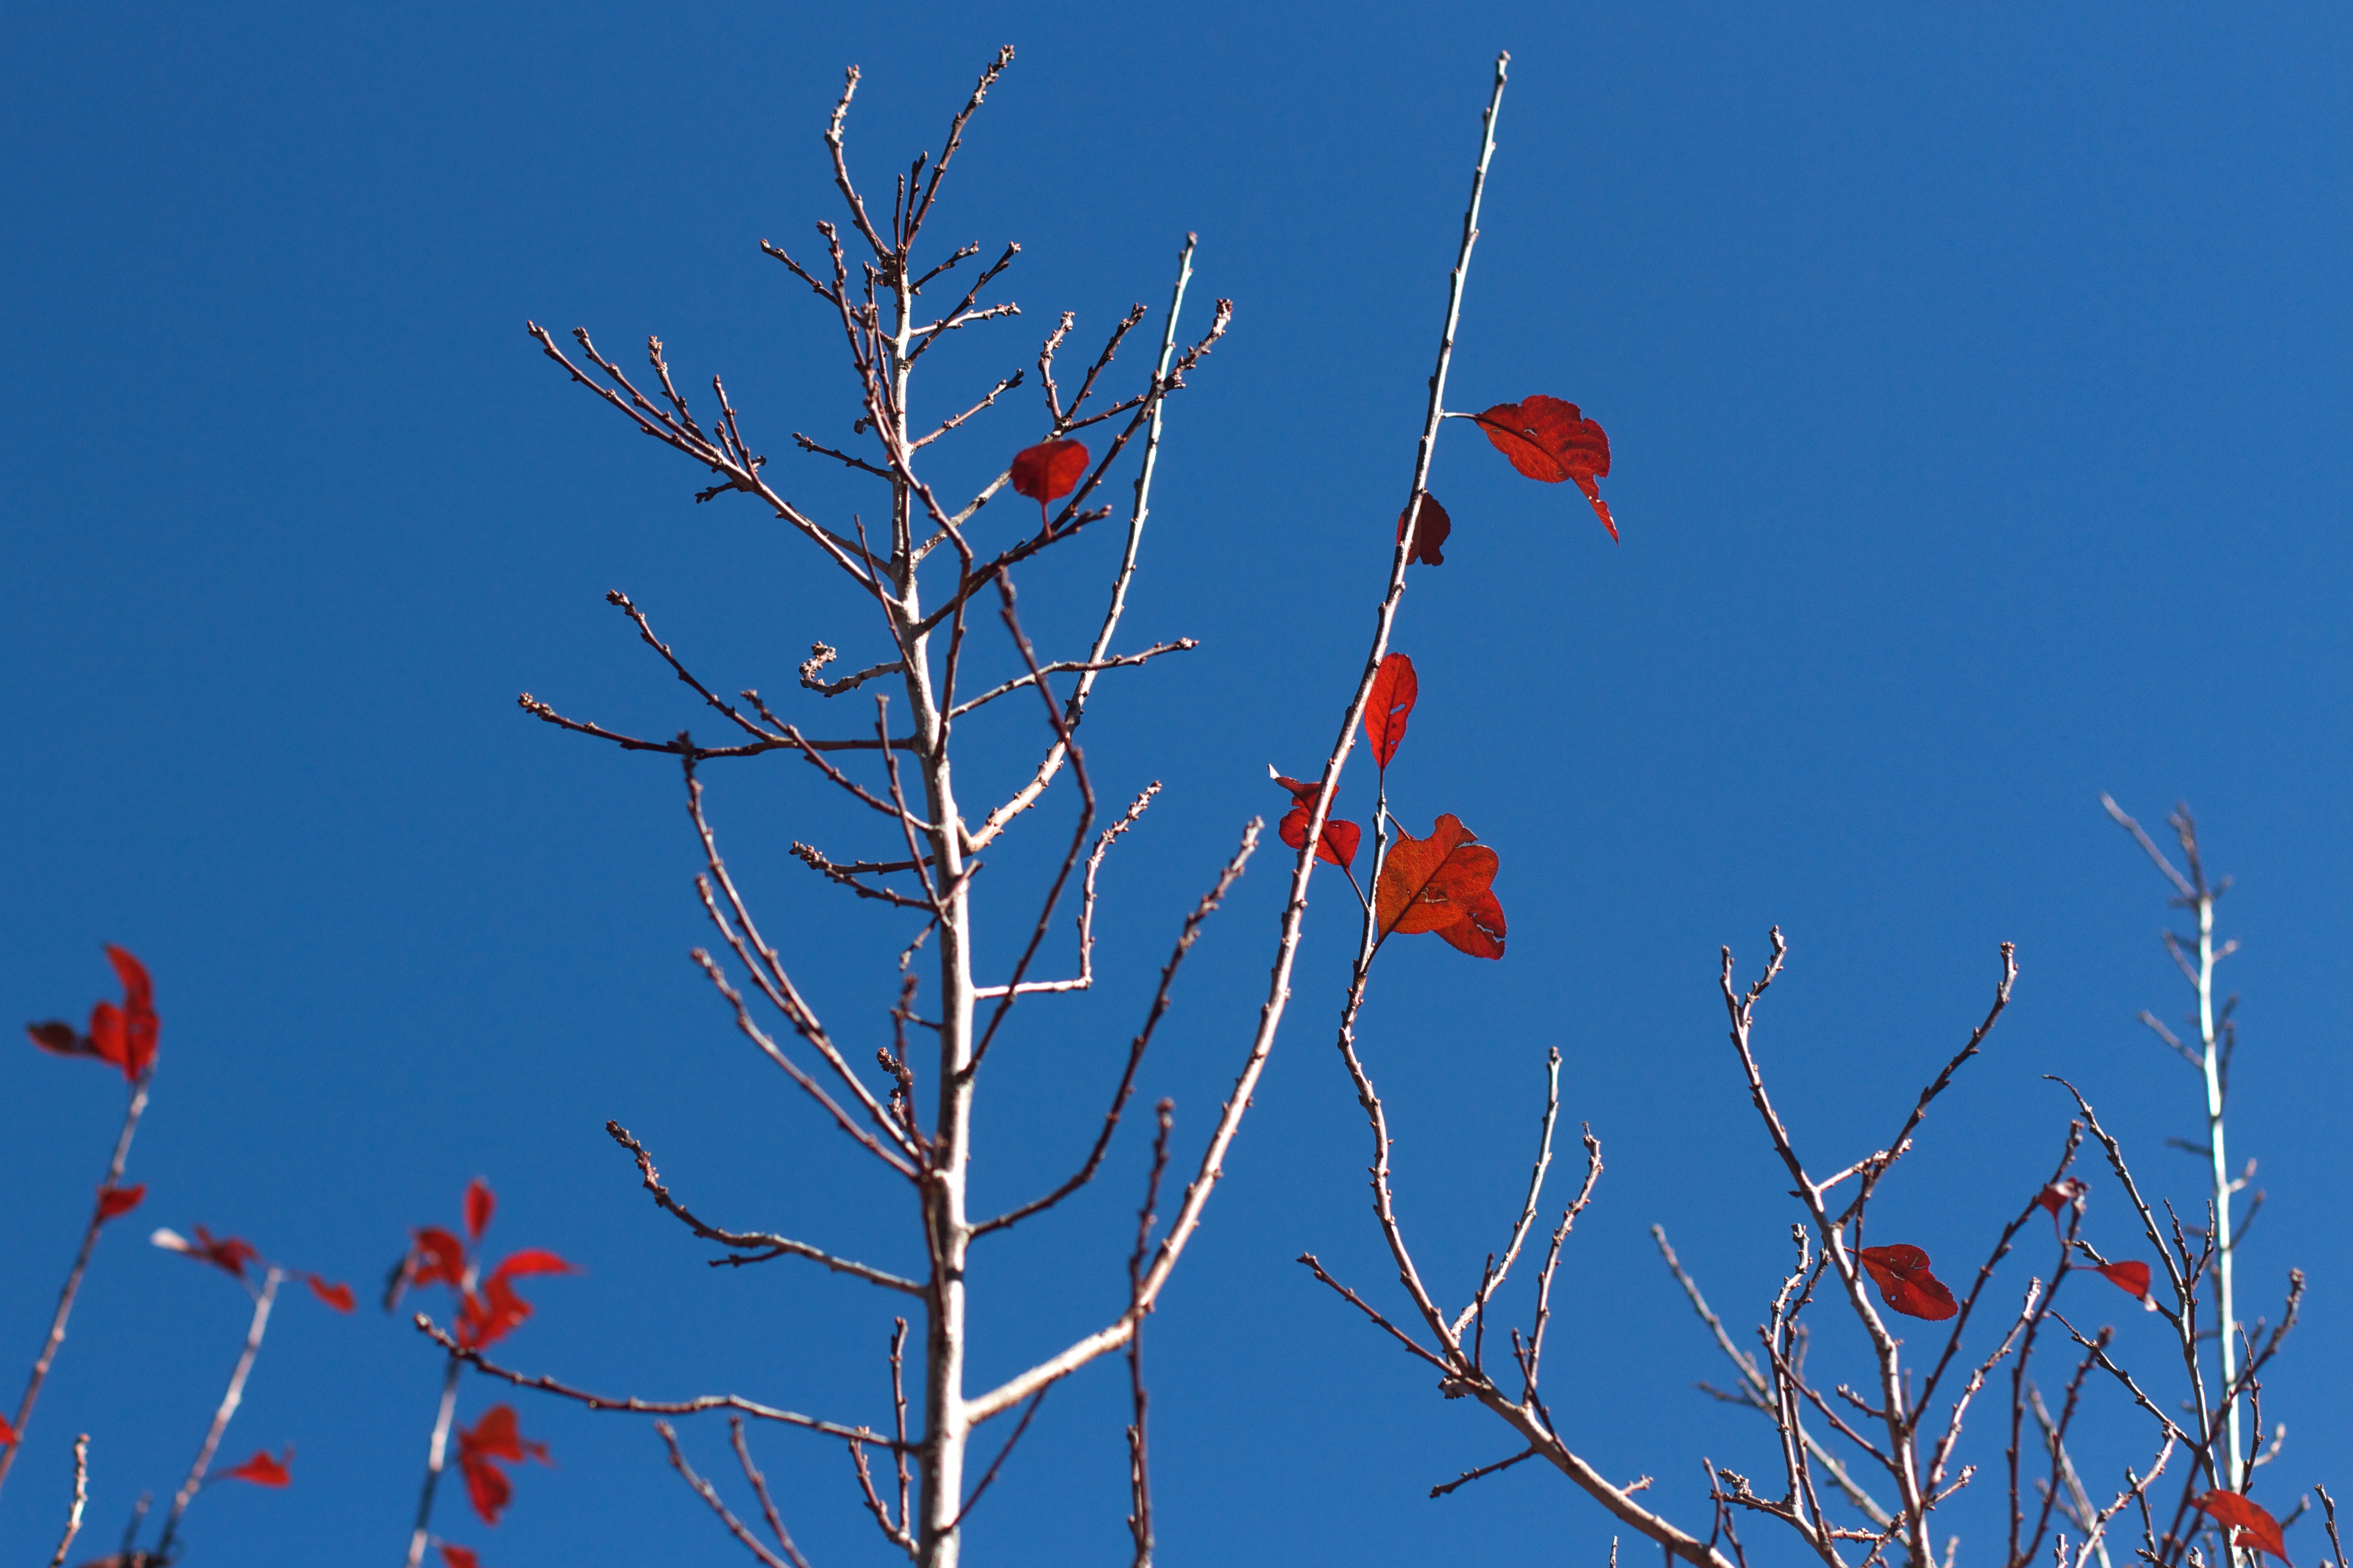
tree, nature, grass, branch, winter, plant, sky, leaf, flower, frost, blue, flora, twig, grass family, atmosphere of earth